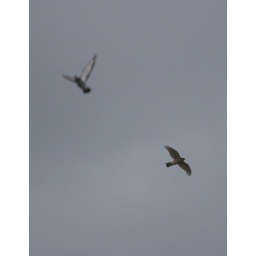
This bird was flying around outside my hotel window in Stockton. Errr...lovely place...